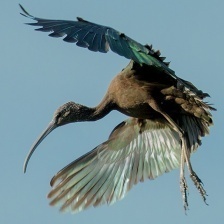
Species: GLOSSY IBIS
Scientific name: PLEGADIS FALCINELLUS